Alice DeLamar

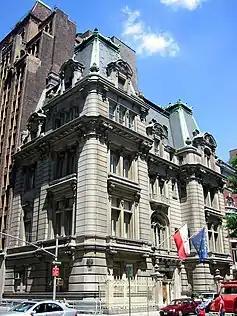
Joseph Raphael De Lamar House at Madison Avenue and 37th Street in Manhattan, now the Polish Consulate

Alice DeLamar (April 23, 1895 – August 31, 1983) was an American heiress and patron of the arts who was the only child of Joseph Raphael De Lamar. She helped fund plays by Mercedes de Acosta. DeLamar also donated some of her land in Palm Beach, Florida to the Audubon Society in the 1960s.